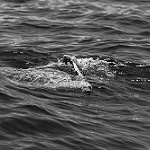
Label: B & W